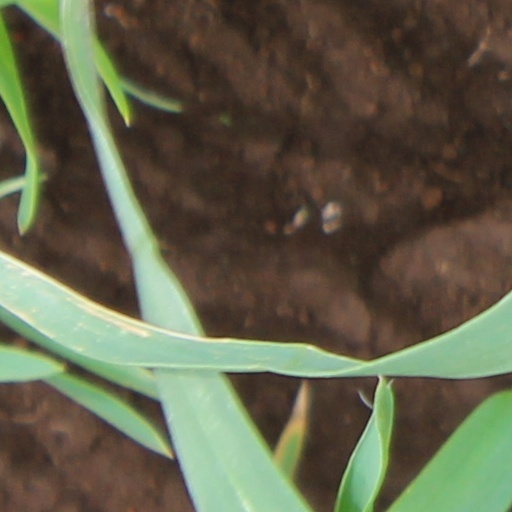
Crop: wheat